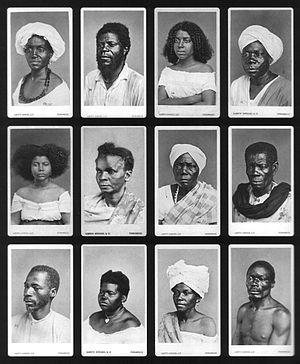
Le terme Afro-Brésiliens désigne les habitants noirs du Brésil, lesquels sont généralement des descendants d’esclaves originaires d’Afrique. Ce terme n’est pas d’un usage très répandu au Brésil même, où constructions et classifications sociales reposent sur l’apparence plutôt que sur l’ascendance réelle ; les personnes présentant des traits africains visibles, en particulier une peau sombre, sont généralement nommés negros ou, moins communément, pretos. Les membres d’un autre groupe de population, les pardos, sont susceptibles également de posséder une ascendance africaine, à des degrés divers. En fonction des circonstances, ceux dont les traits africains sont plus patents seront souvent catalogués par les autres comme negros, et par conséquent tendront à s’identifier eux-mêmes comme tels, au contraire de ceux chez qui ces traits sont plus discrets. Il importe de noter du reste que les termes pardo et preto sont peu usités en dehors du domaine des recensements statistiques, et que la société brésilienne dispose d’une panoplie de mots pour caractériser les personnes d’origine raciale mixte.